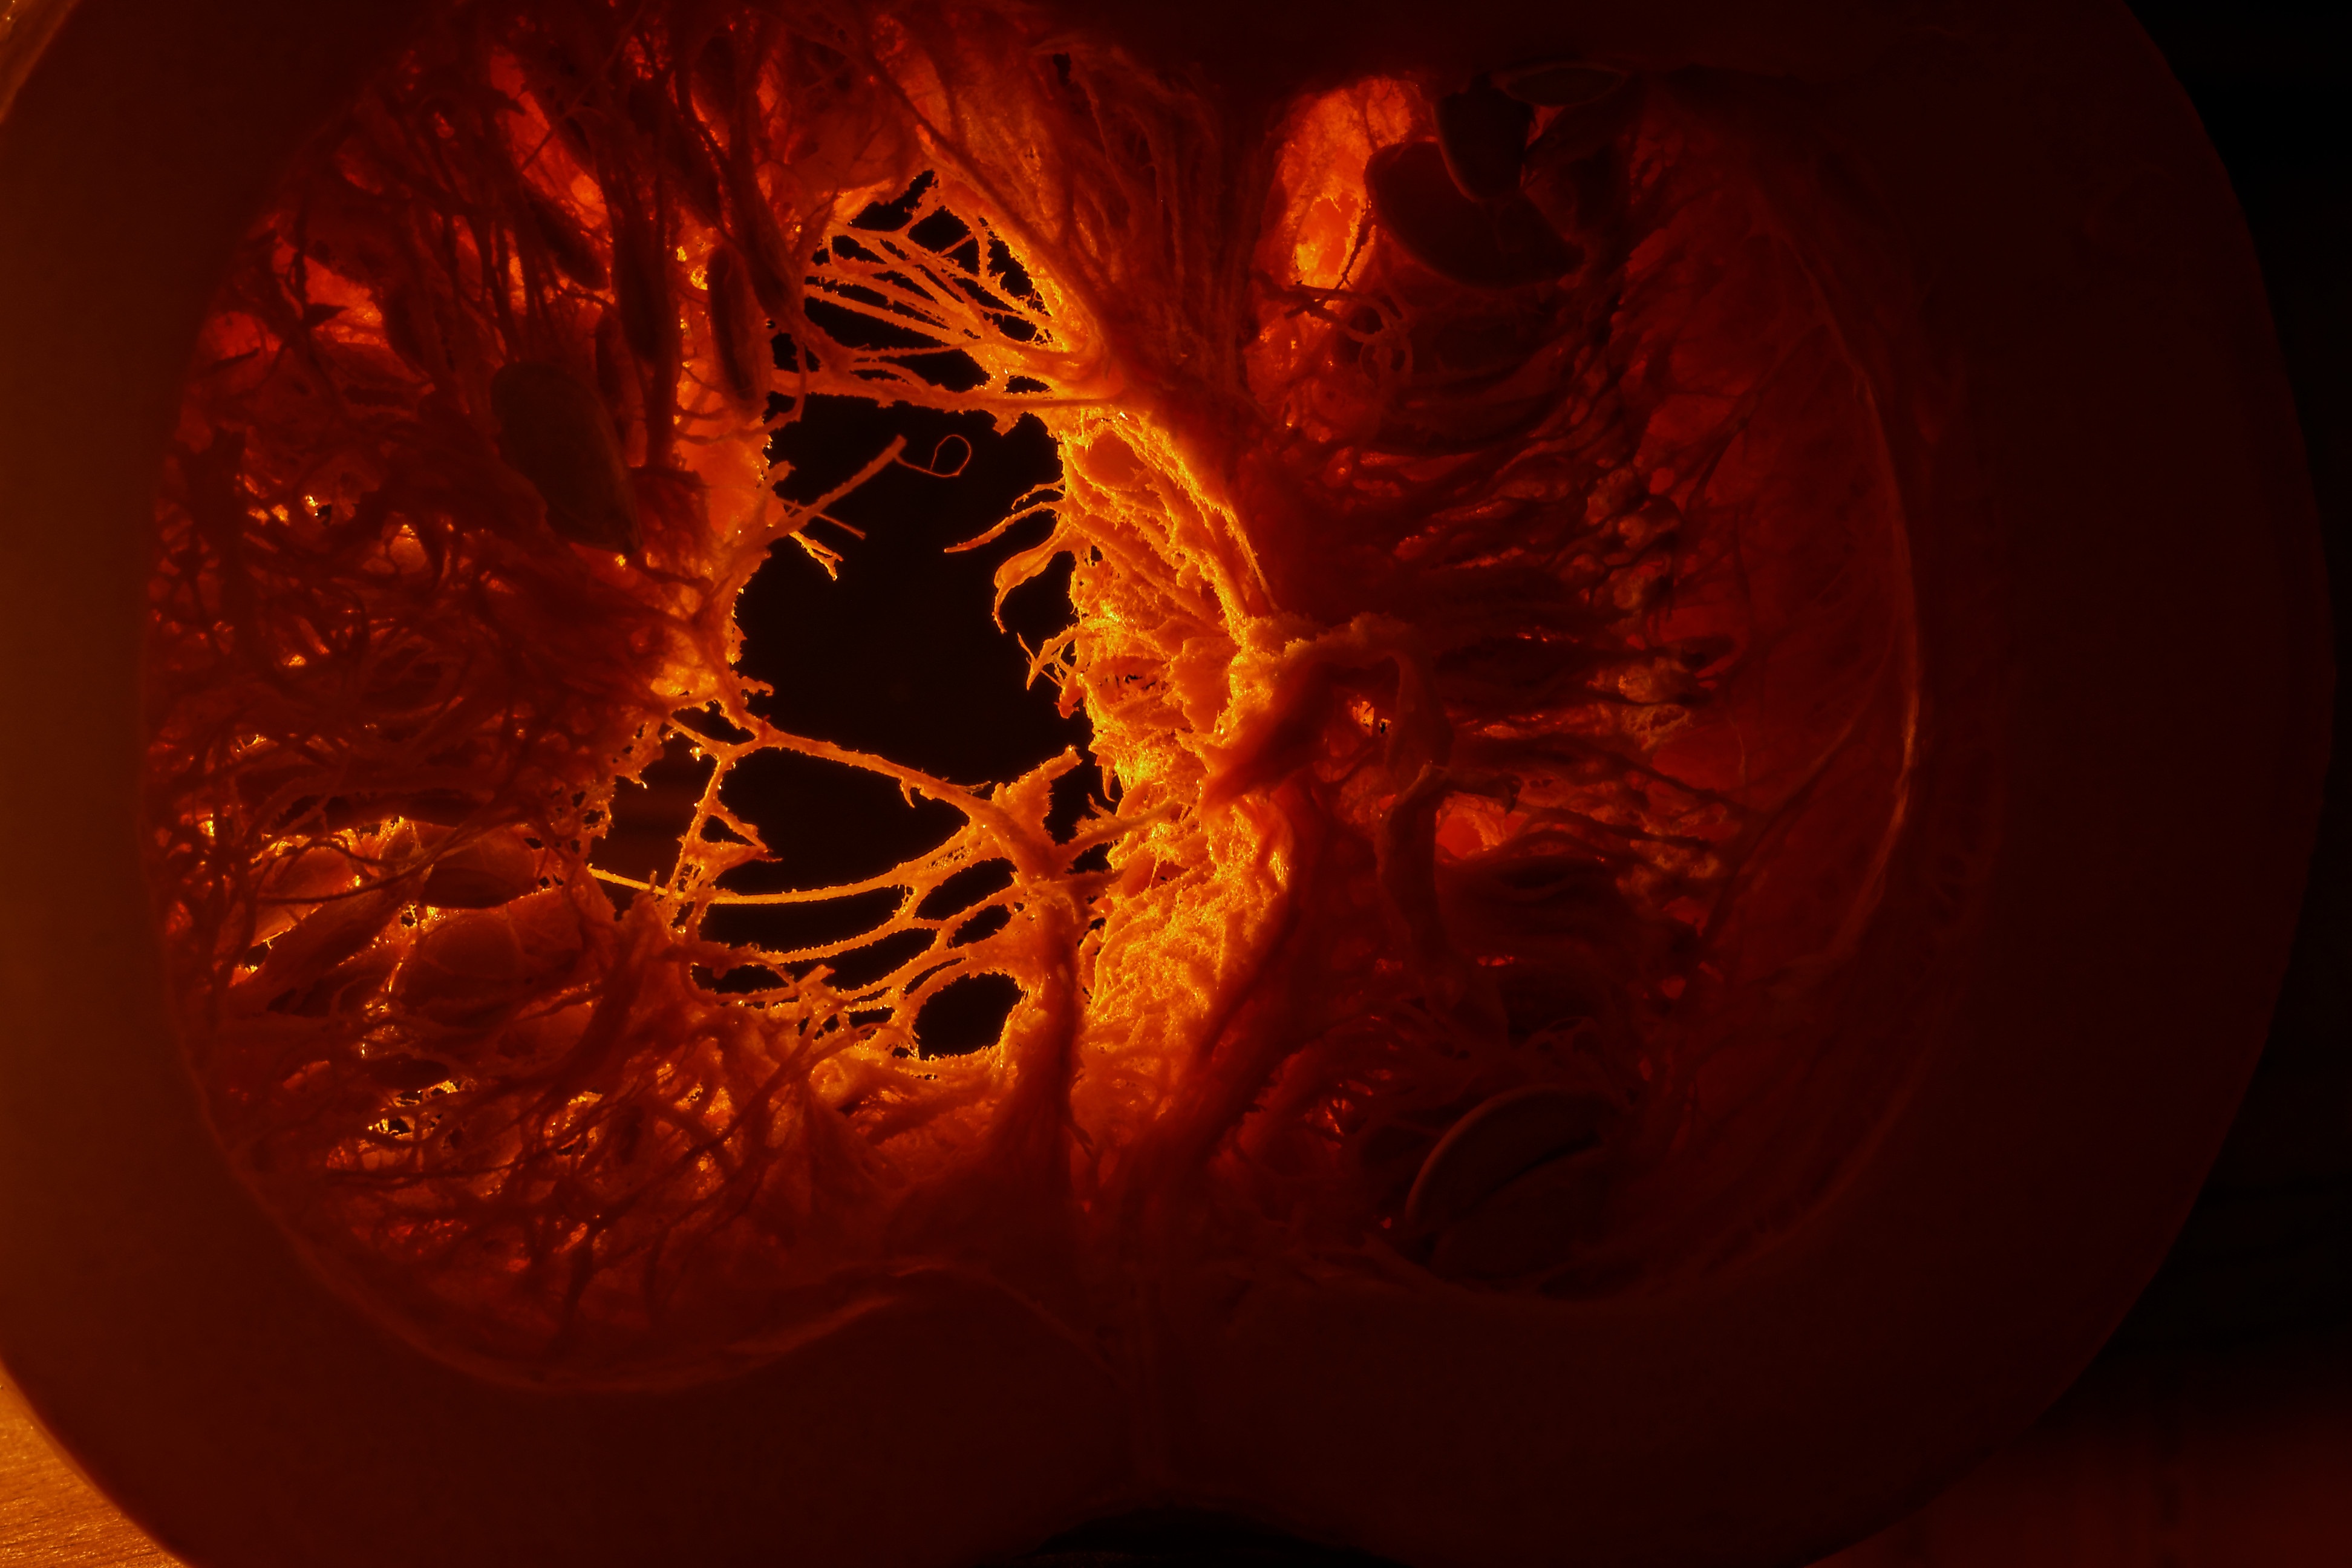
sun, fall, orange, food, harvest, vegetable, macro, autumn, pumpkin, halloween, fresh, flame, healthy, season, circle, human body, jack o lantern, eating, nutrition, vegetarian, organ, organic, fractal art